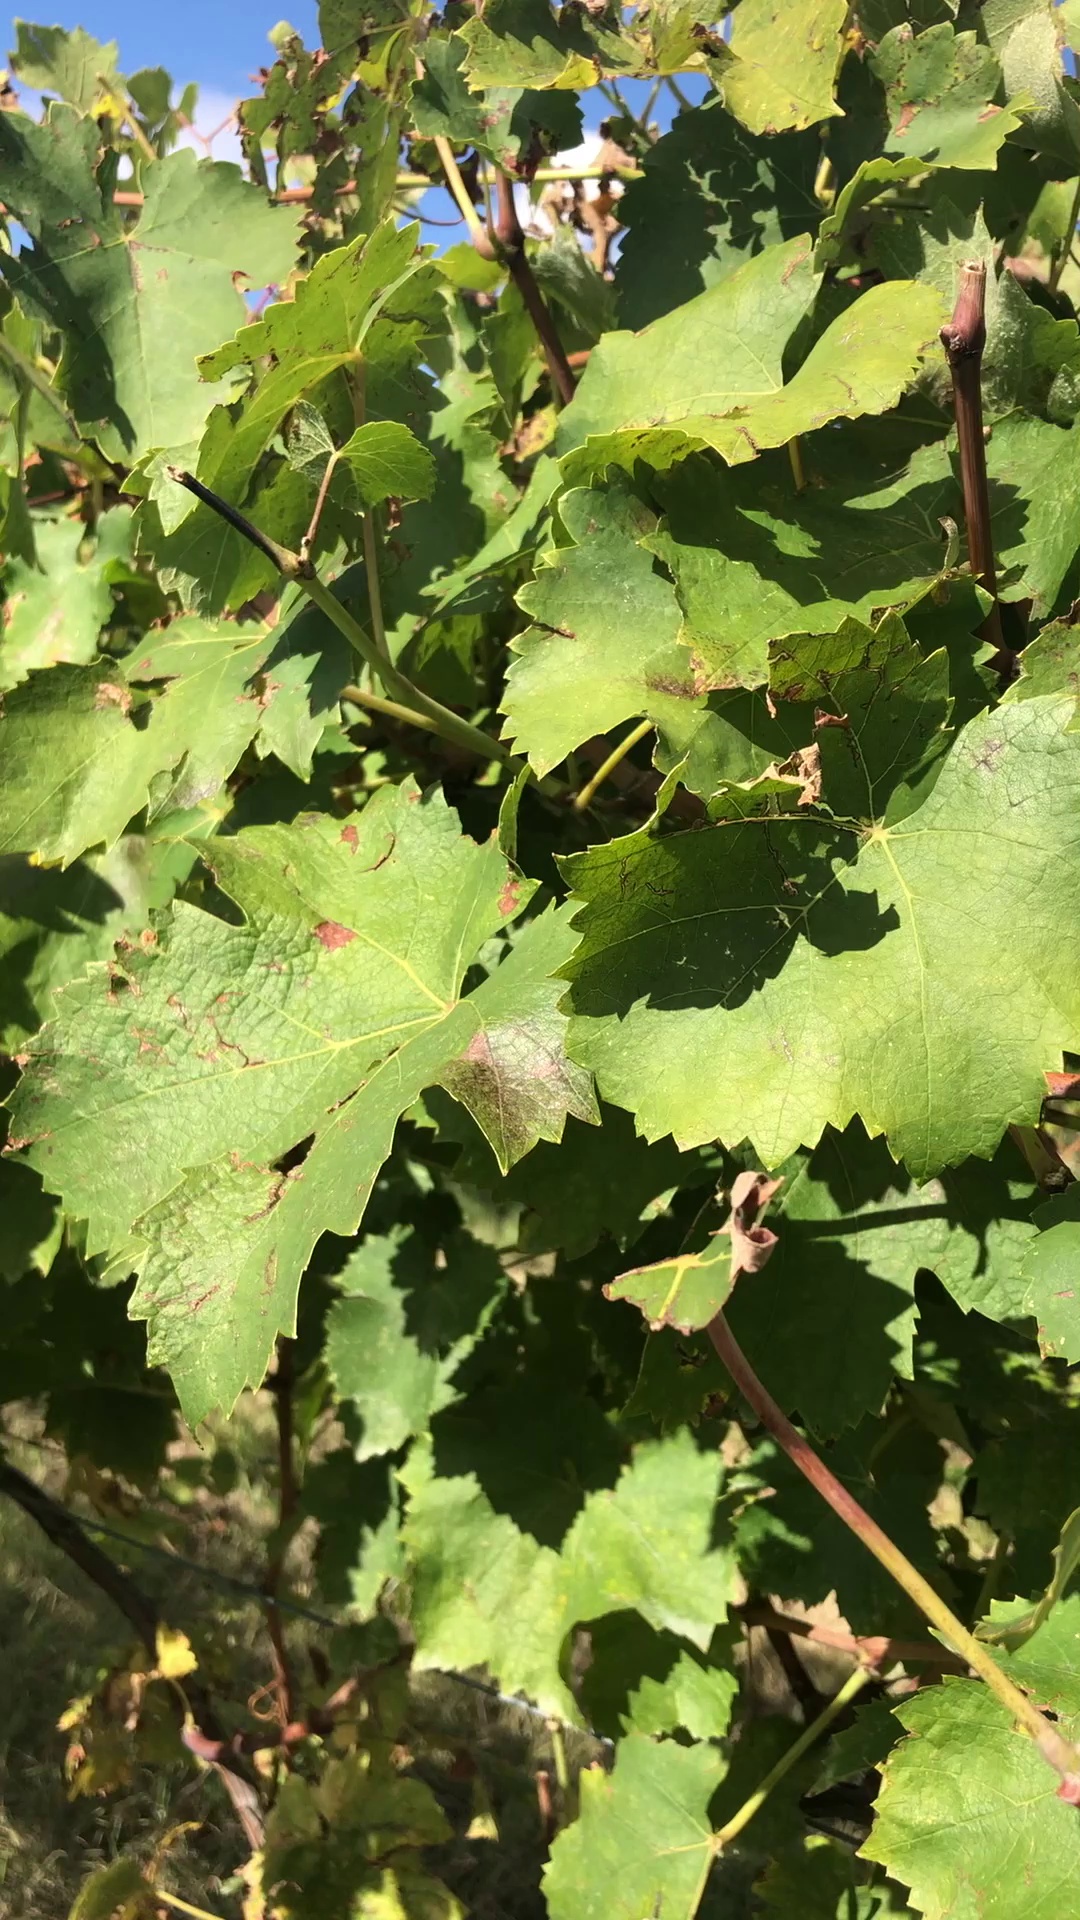
Label: healthy